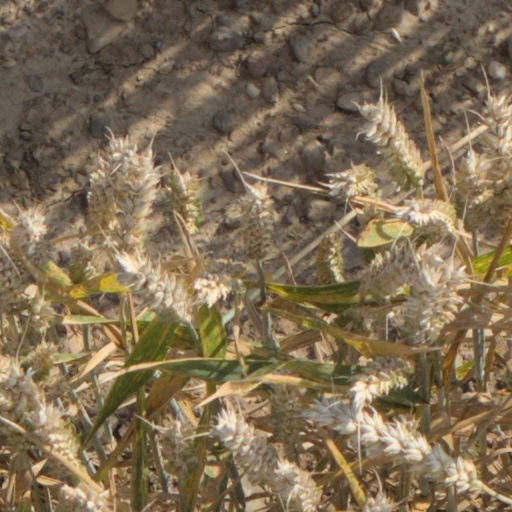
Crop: wheat